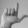
ASL letter: L